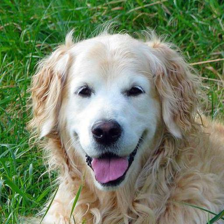
Label: animals